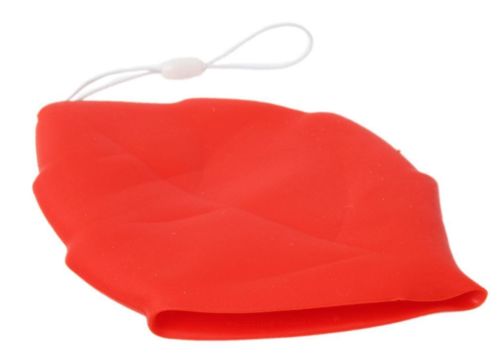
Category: mug